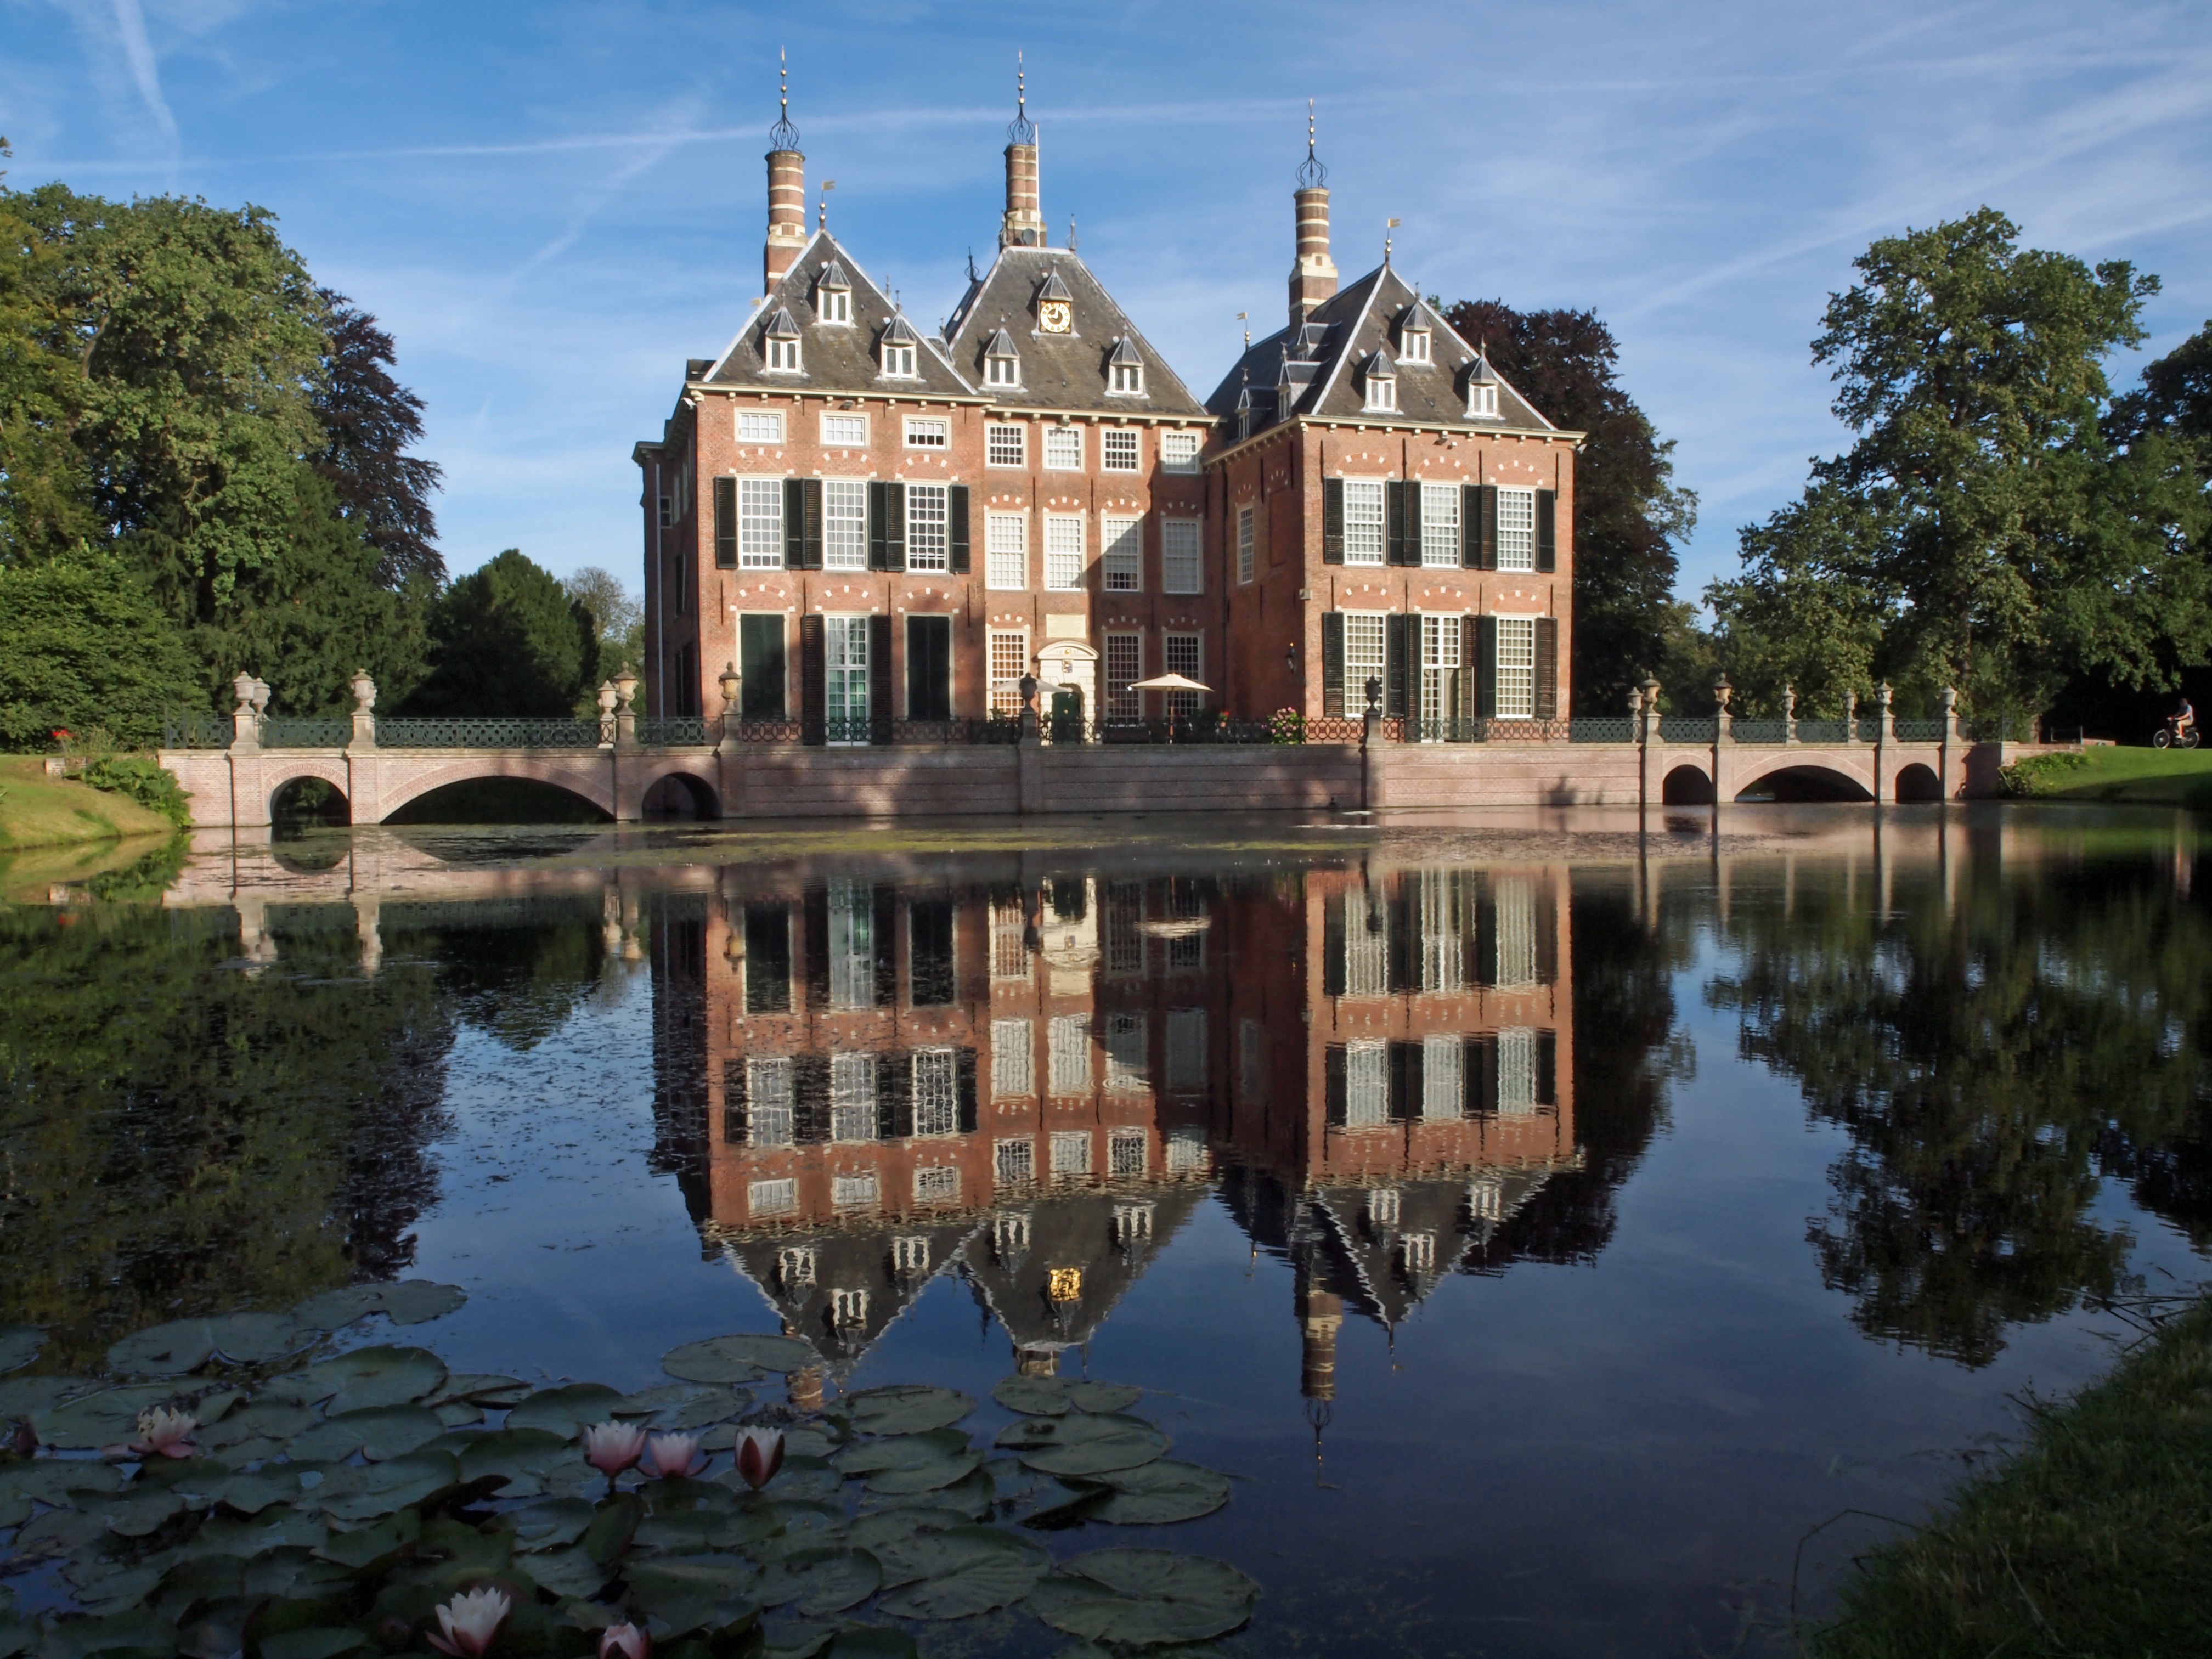
water, outdoor, architecture, mansion, building, chateau, palace, river, pond, reflection, landmark, blue, waterway, estate, moat, reflecting pool, water castle